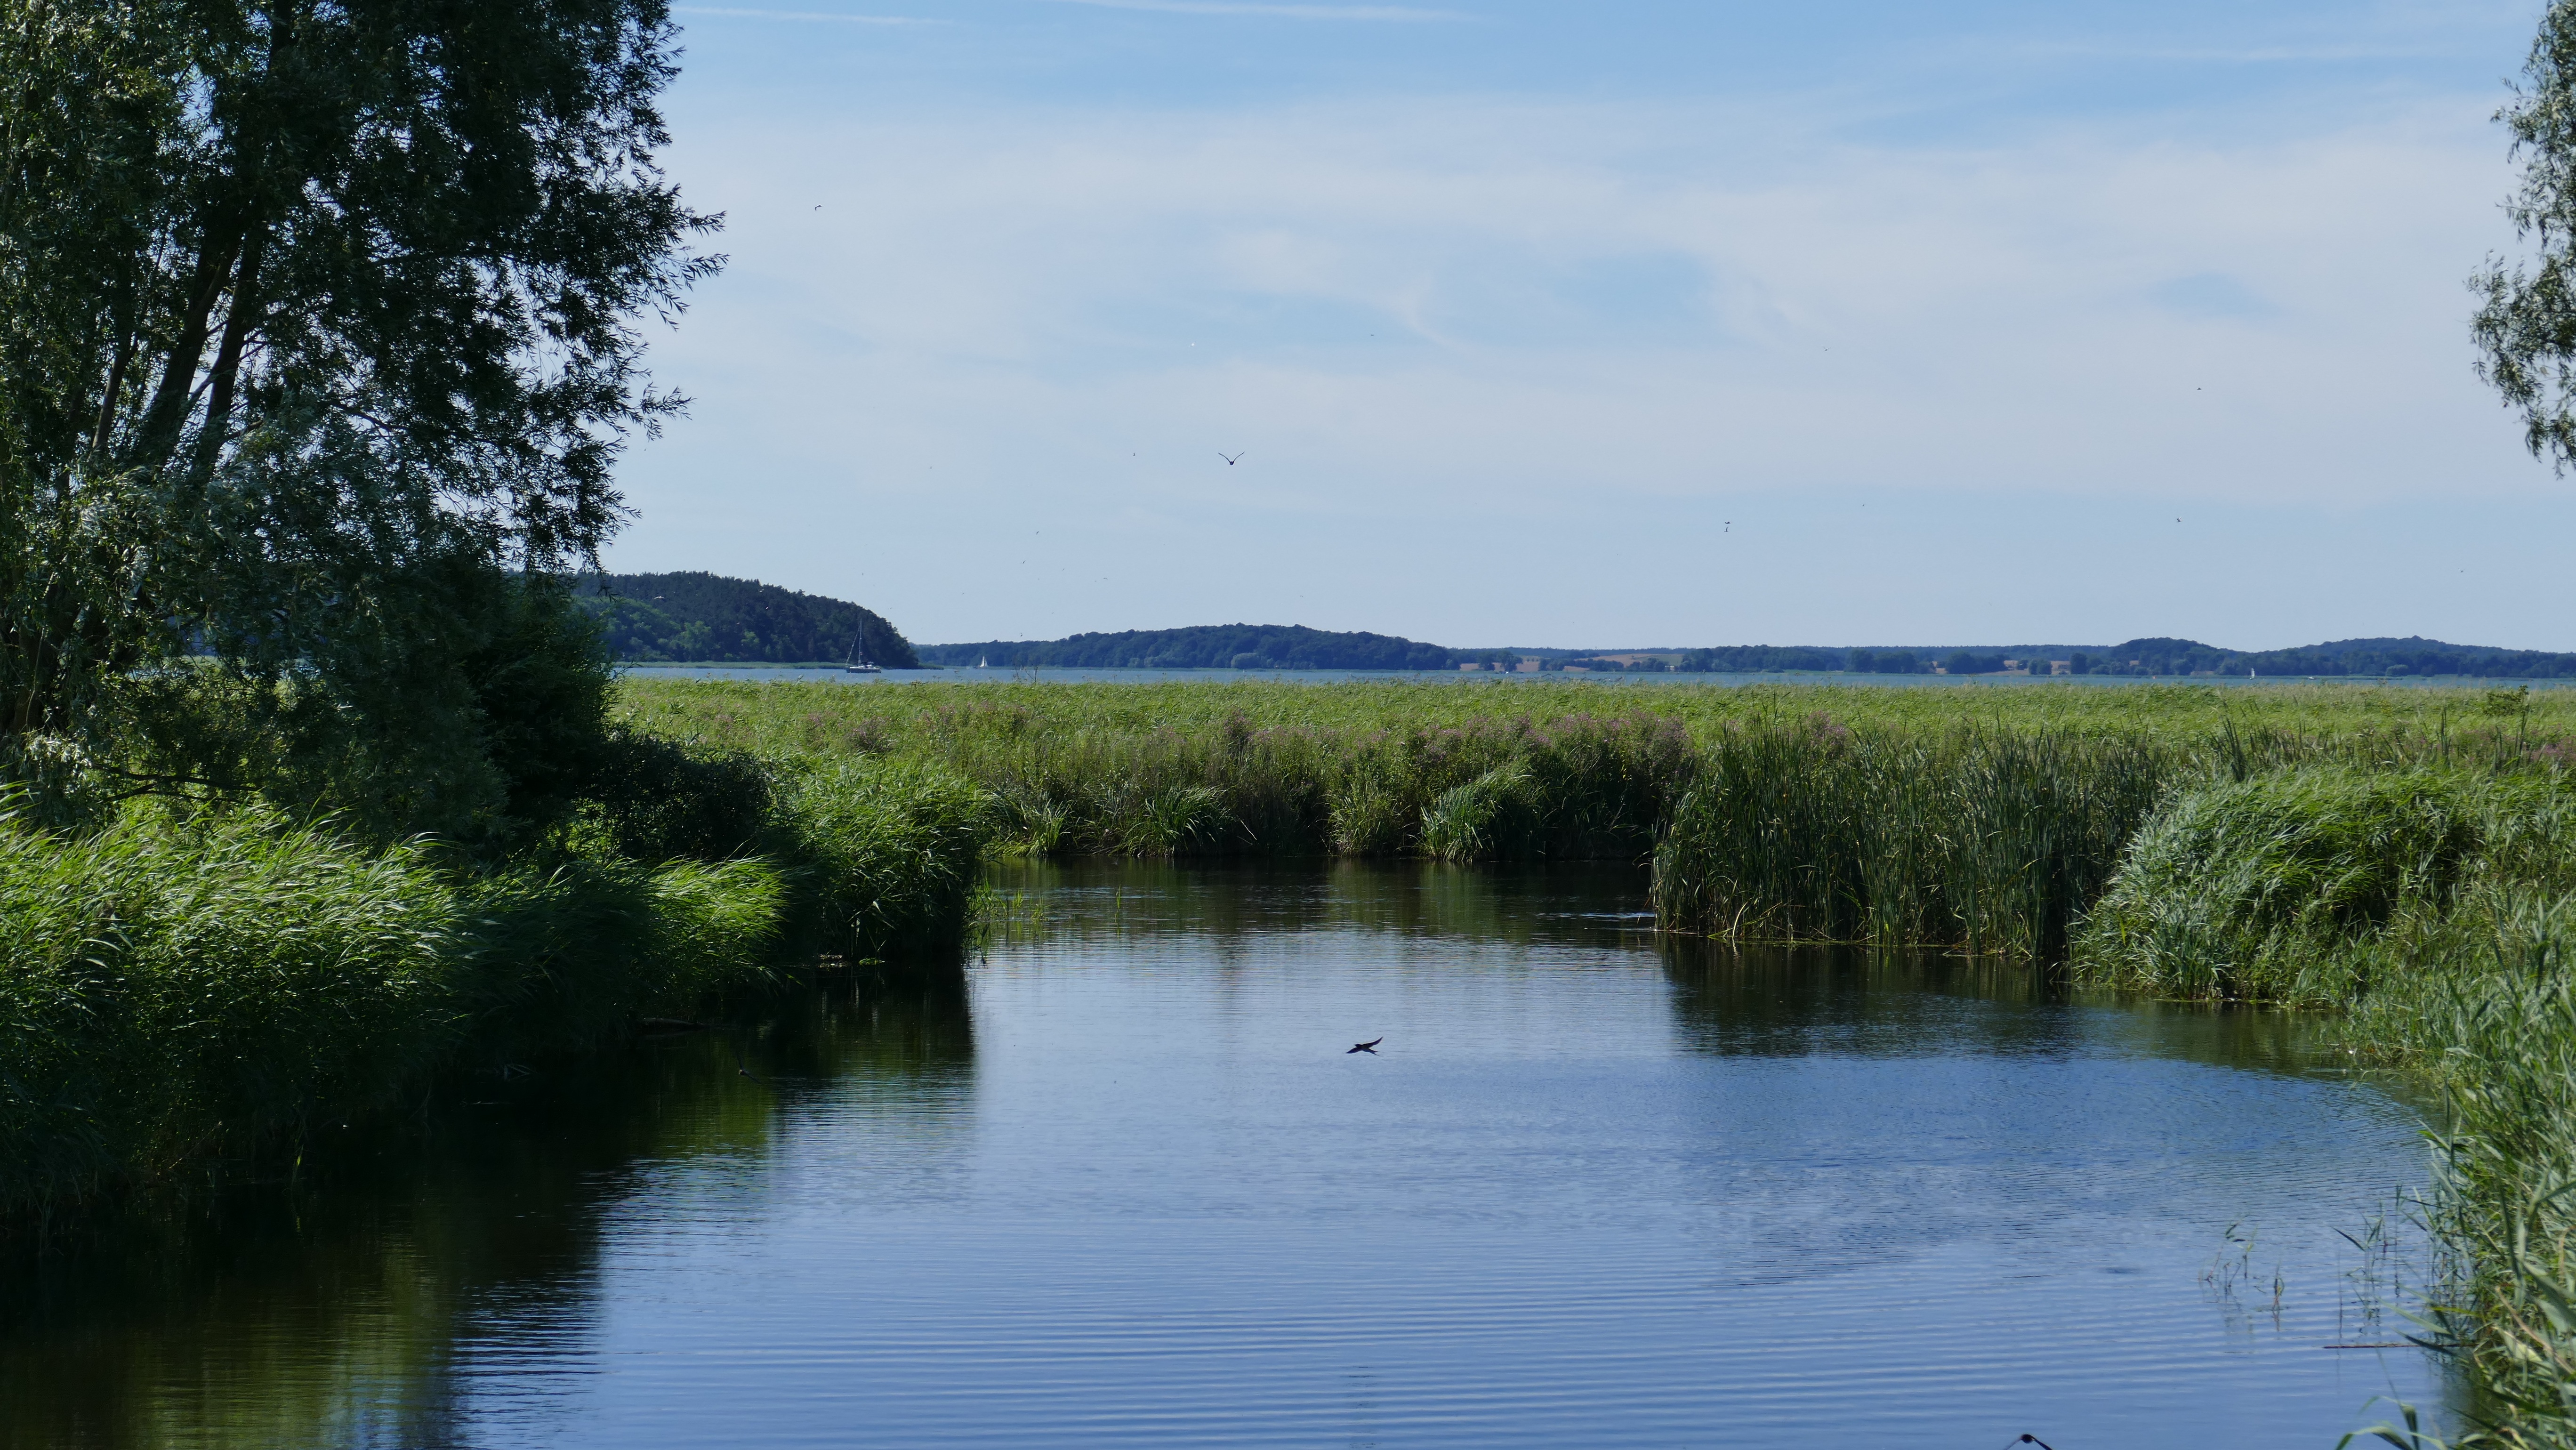
landscape, tree, water, nature, marsh, plant, sky, lake, atmosphere, river, reed, pond, green, reflection, blue, reservoir, waterway, body of water, blue sky, birds, sunny, clouds, wetland, floodplain, habitat, loch, waters, idyll, ecosystem, nature reserve, island of usedom, fish pond, natural environment